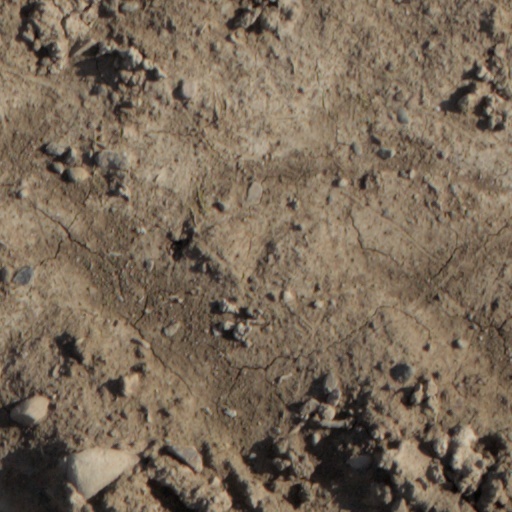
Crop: wheat